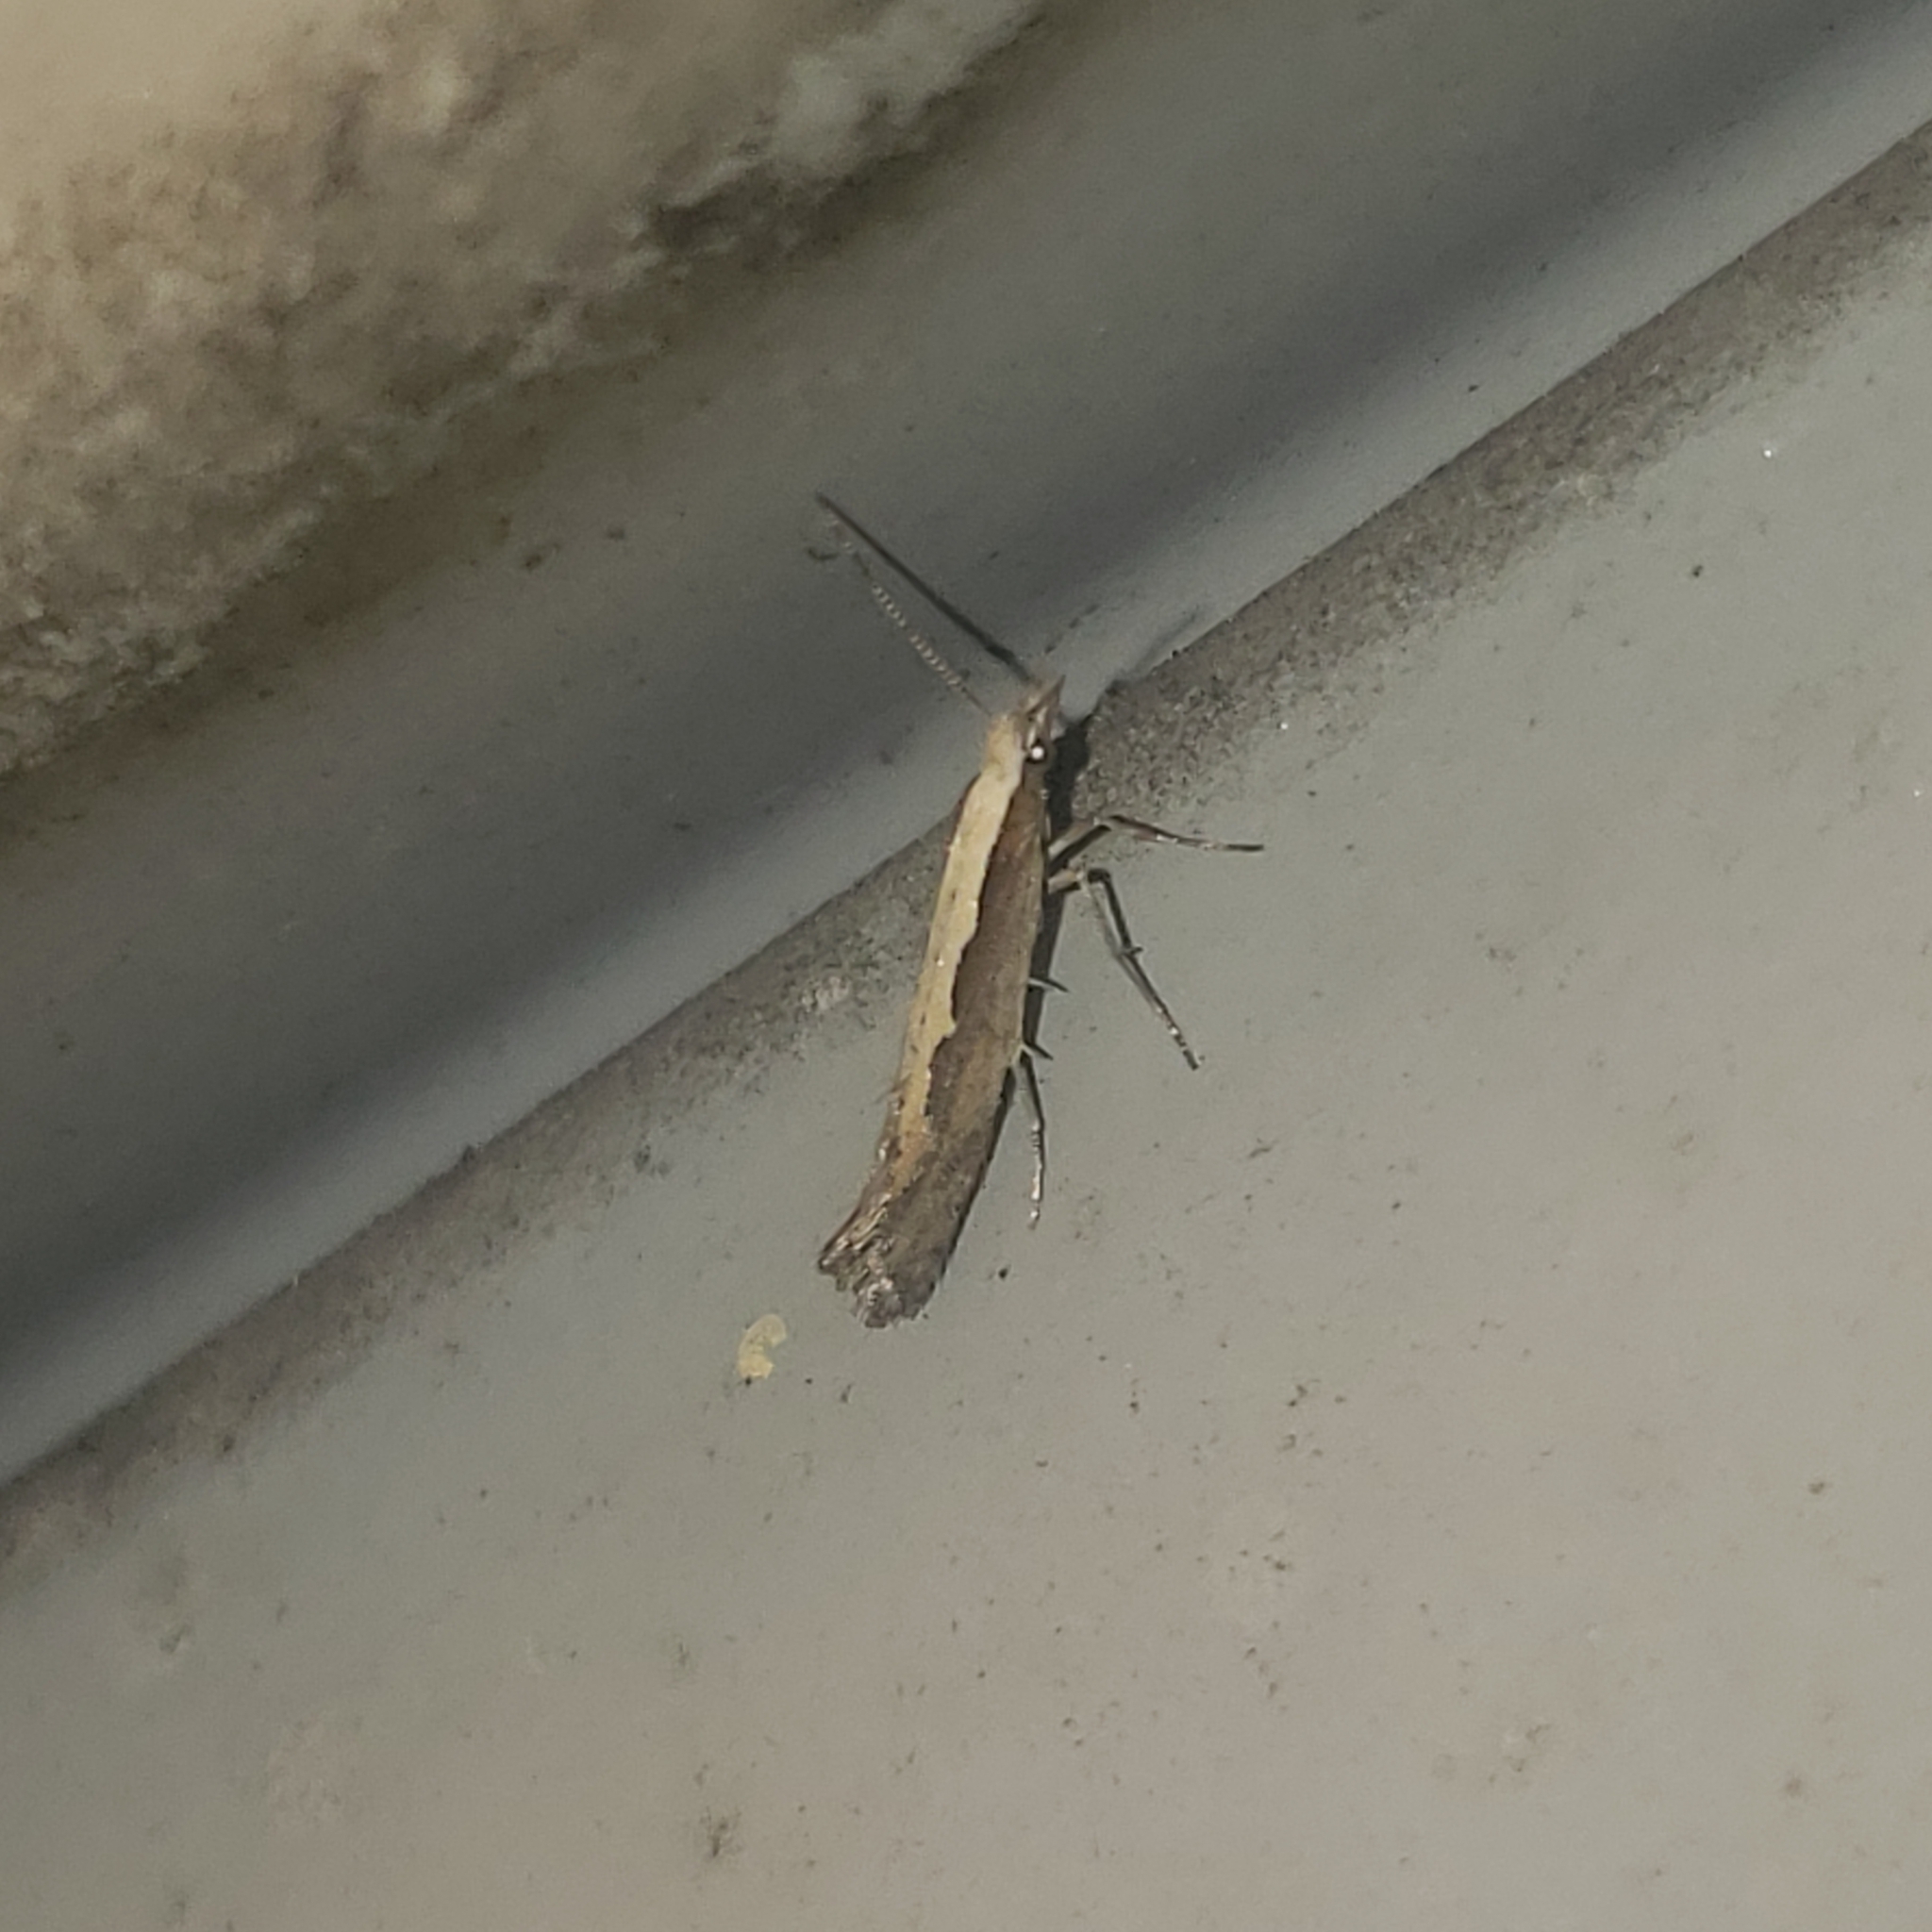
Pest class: diamondback_moth